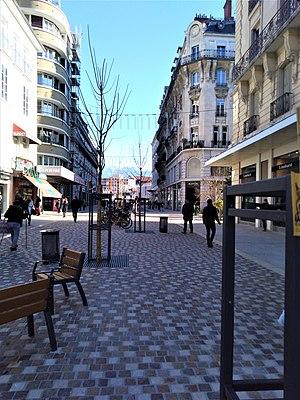
Nouvelle zone piétonne de Grenoble
Grenoble est une commune du sud-est de la France, située dans la région Auvergne-Rhône-Alpes, chef-lieu du département de l'Isère, ancienne capitale du Dauphiné.